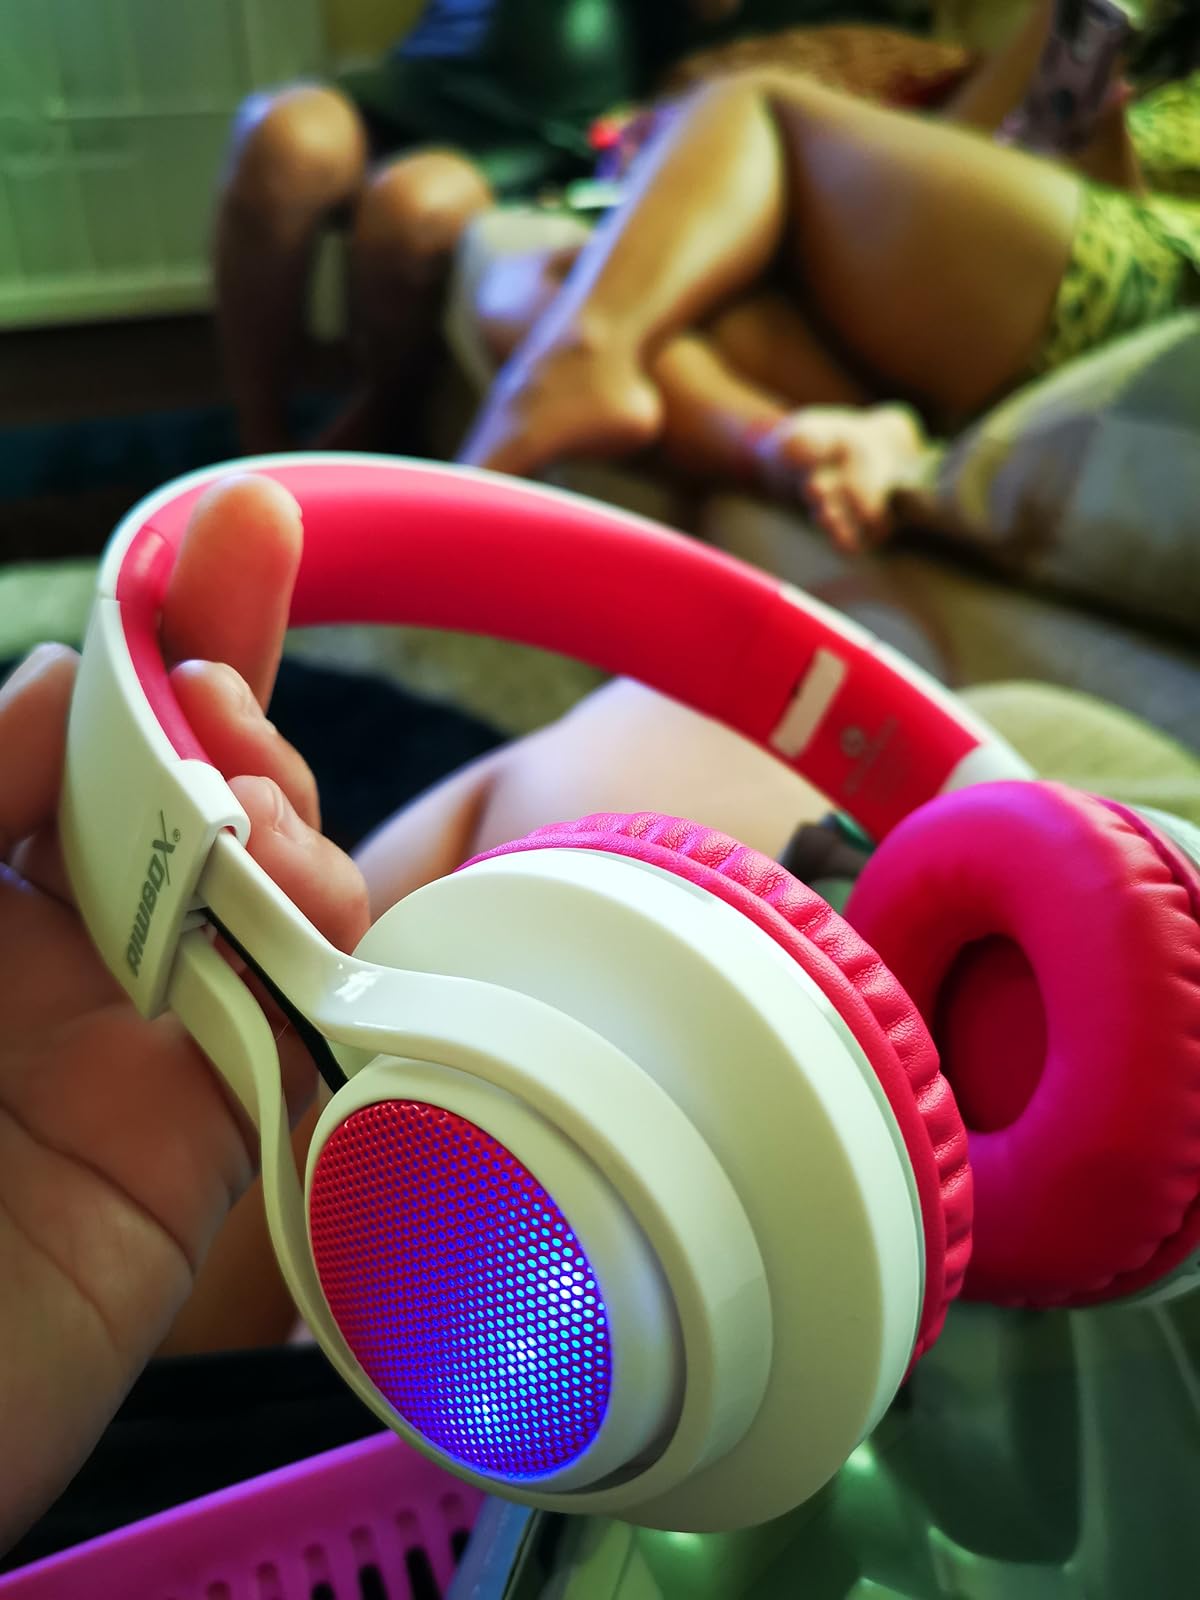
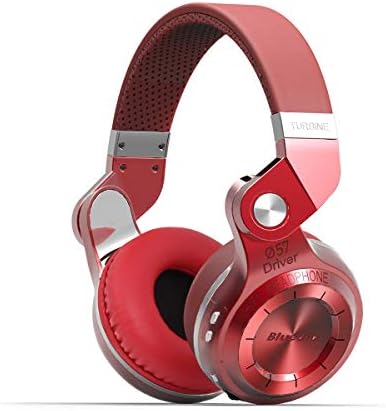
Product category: headphones
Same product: no